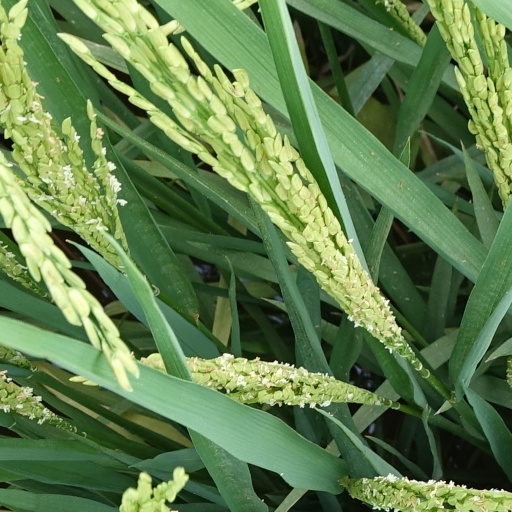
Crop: rice